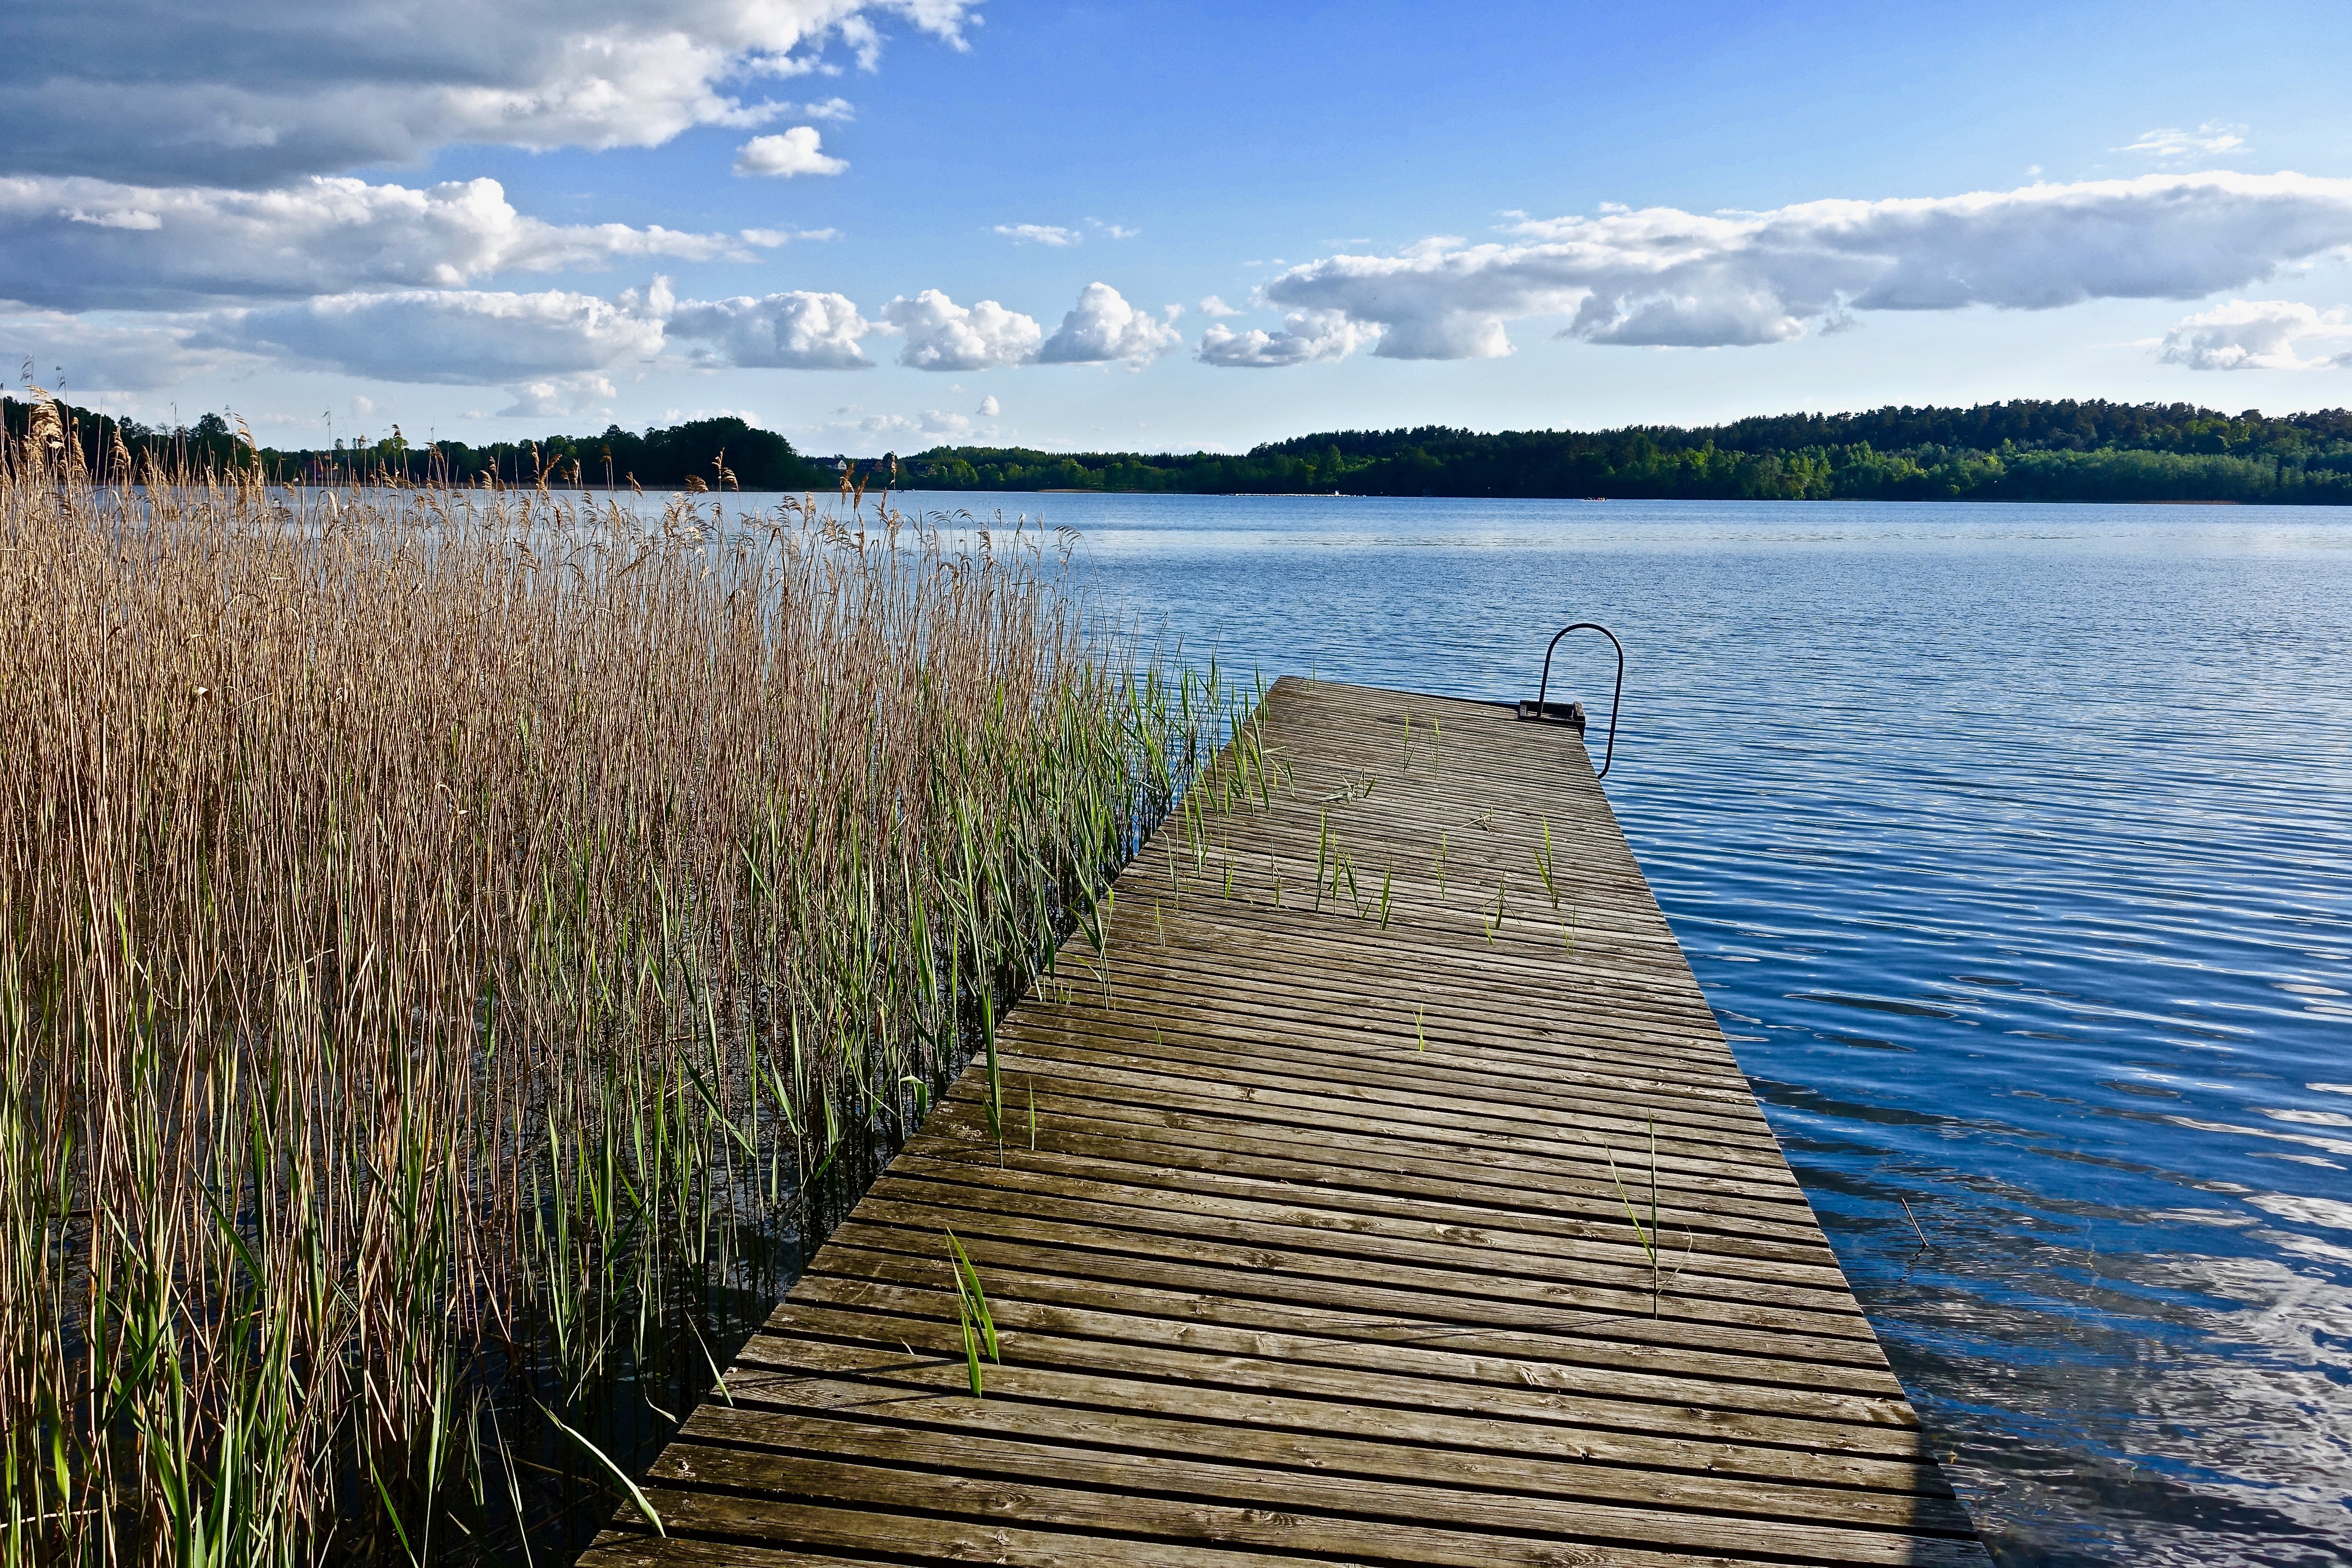
landscape, sea, water, nature, horizon, marsh, morning, shore, lake, perspective, pier, river, walkway, reflection, scenic, scenery, reservoir, jetty, outdoors, wetland, habitat, loch, natural environment